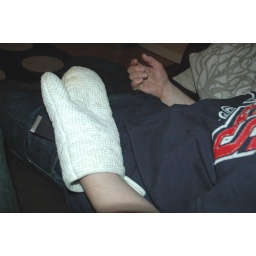
Ben sleeping after eating left over noodles out of a hot bowl- it's a Good Look !